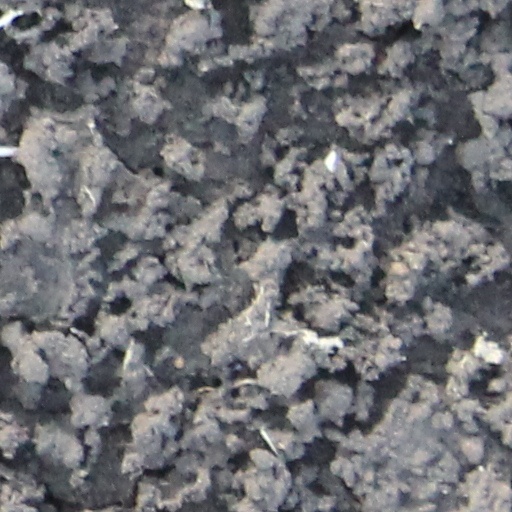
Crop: wheat